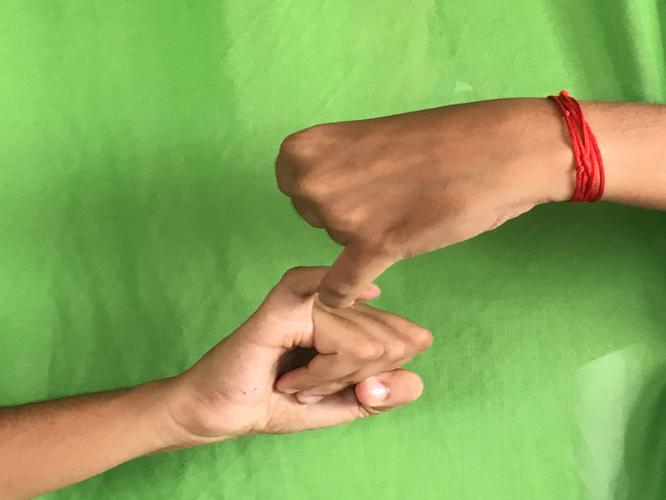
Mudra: Kilaka
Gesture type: double_hand